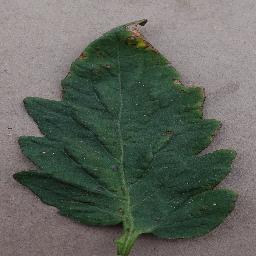
Label: Tomato___Bacterial_spot